Educational technology

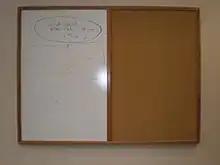
Combination whiteboard and bulletin board

Numerous types of physical technology are currently used: digital cameras, video cameras, interactive whiteboard tools, document cameras, electronic media, and LCD projectors. Combinations of these techniques include blogs, collaborative software, ePortfolios, and virtual classrooms.